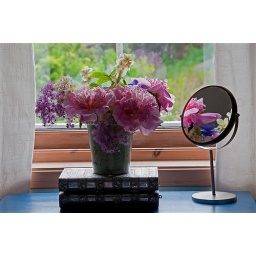
A bouquet of flowers in a window